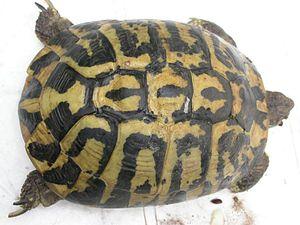
Testudo hermanni, la Tortue d'Hermann, est une espèce de tortues de la famille des Testudinidae.